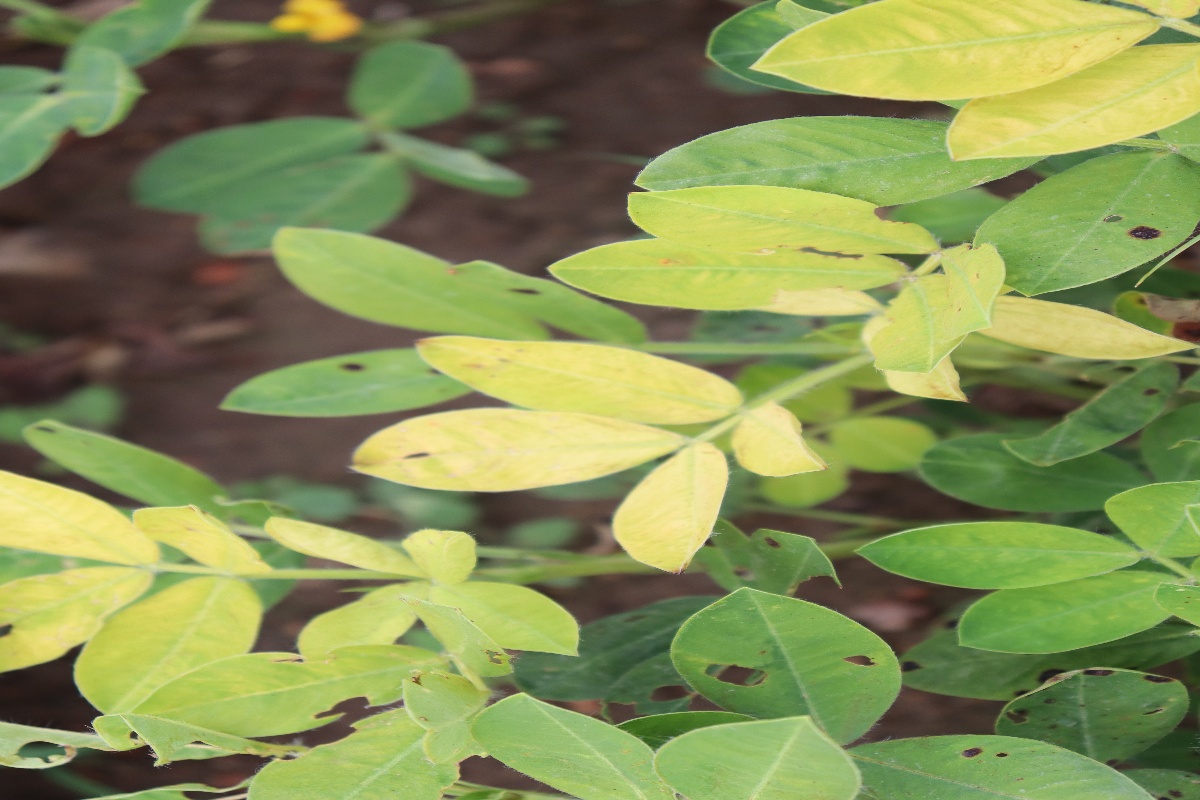
Label: nutrition deficiency